Wes O'Neill

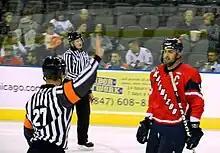
O'Neill speaking with a referee following a penalty while with the K-Wings

Wes was assigned to Lake Erie and recorded a career-high 15 points in the 2009–10 season. Wes became the Monsters franchise leader in games played with 159 and appeared in a further two games for the Avalanche in a brief stint in January.